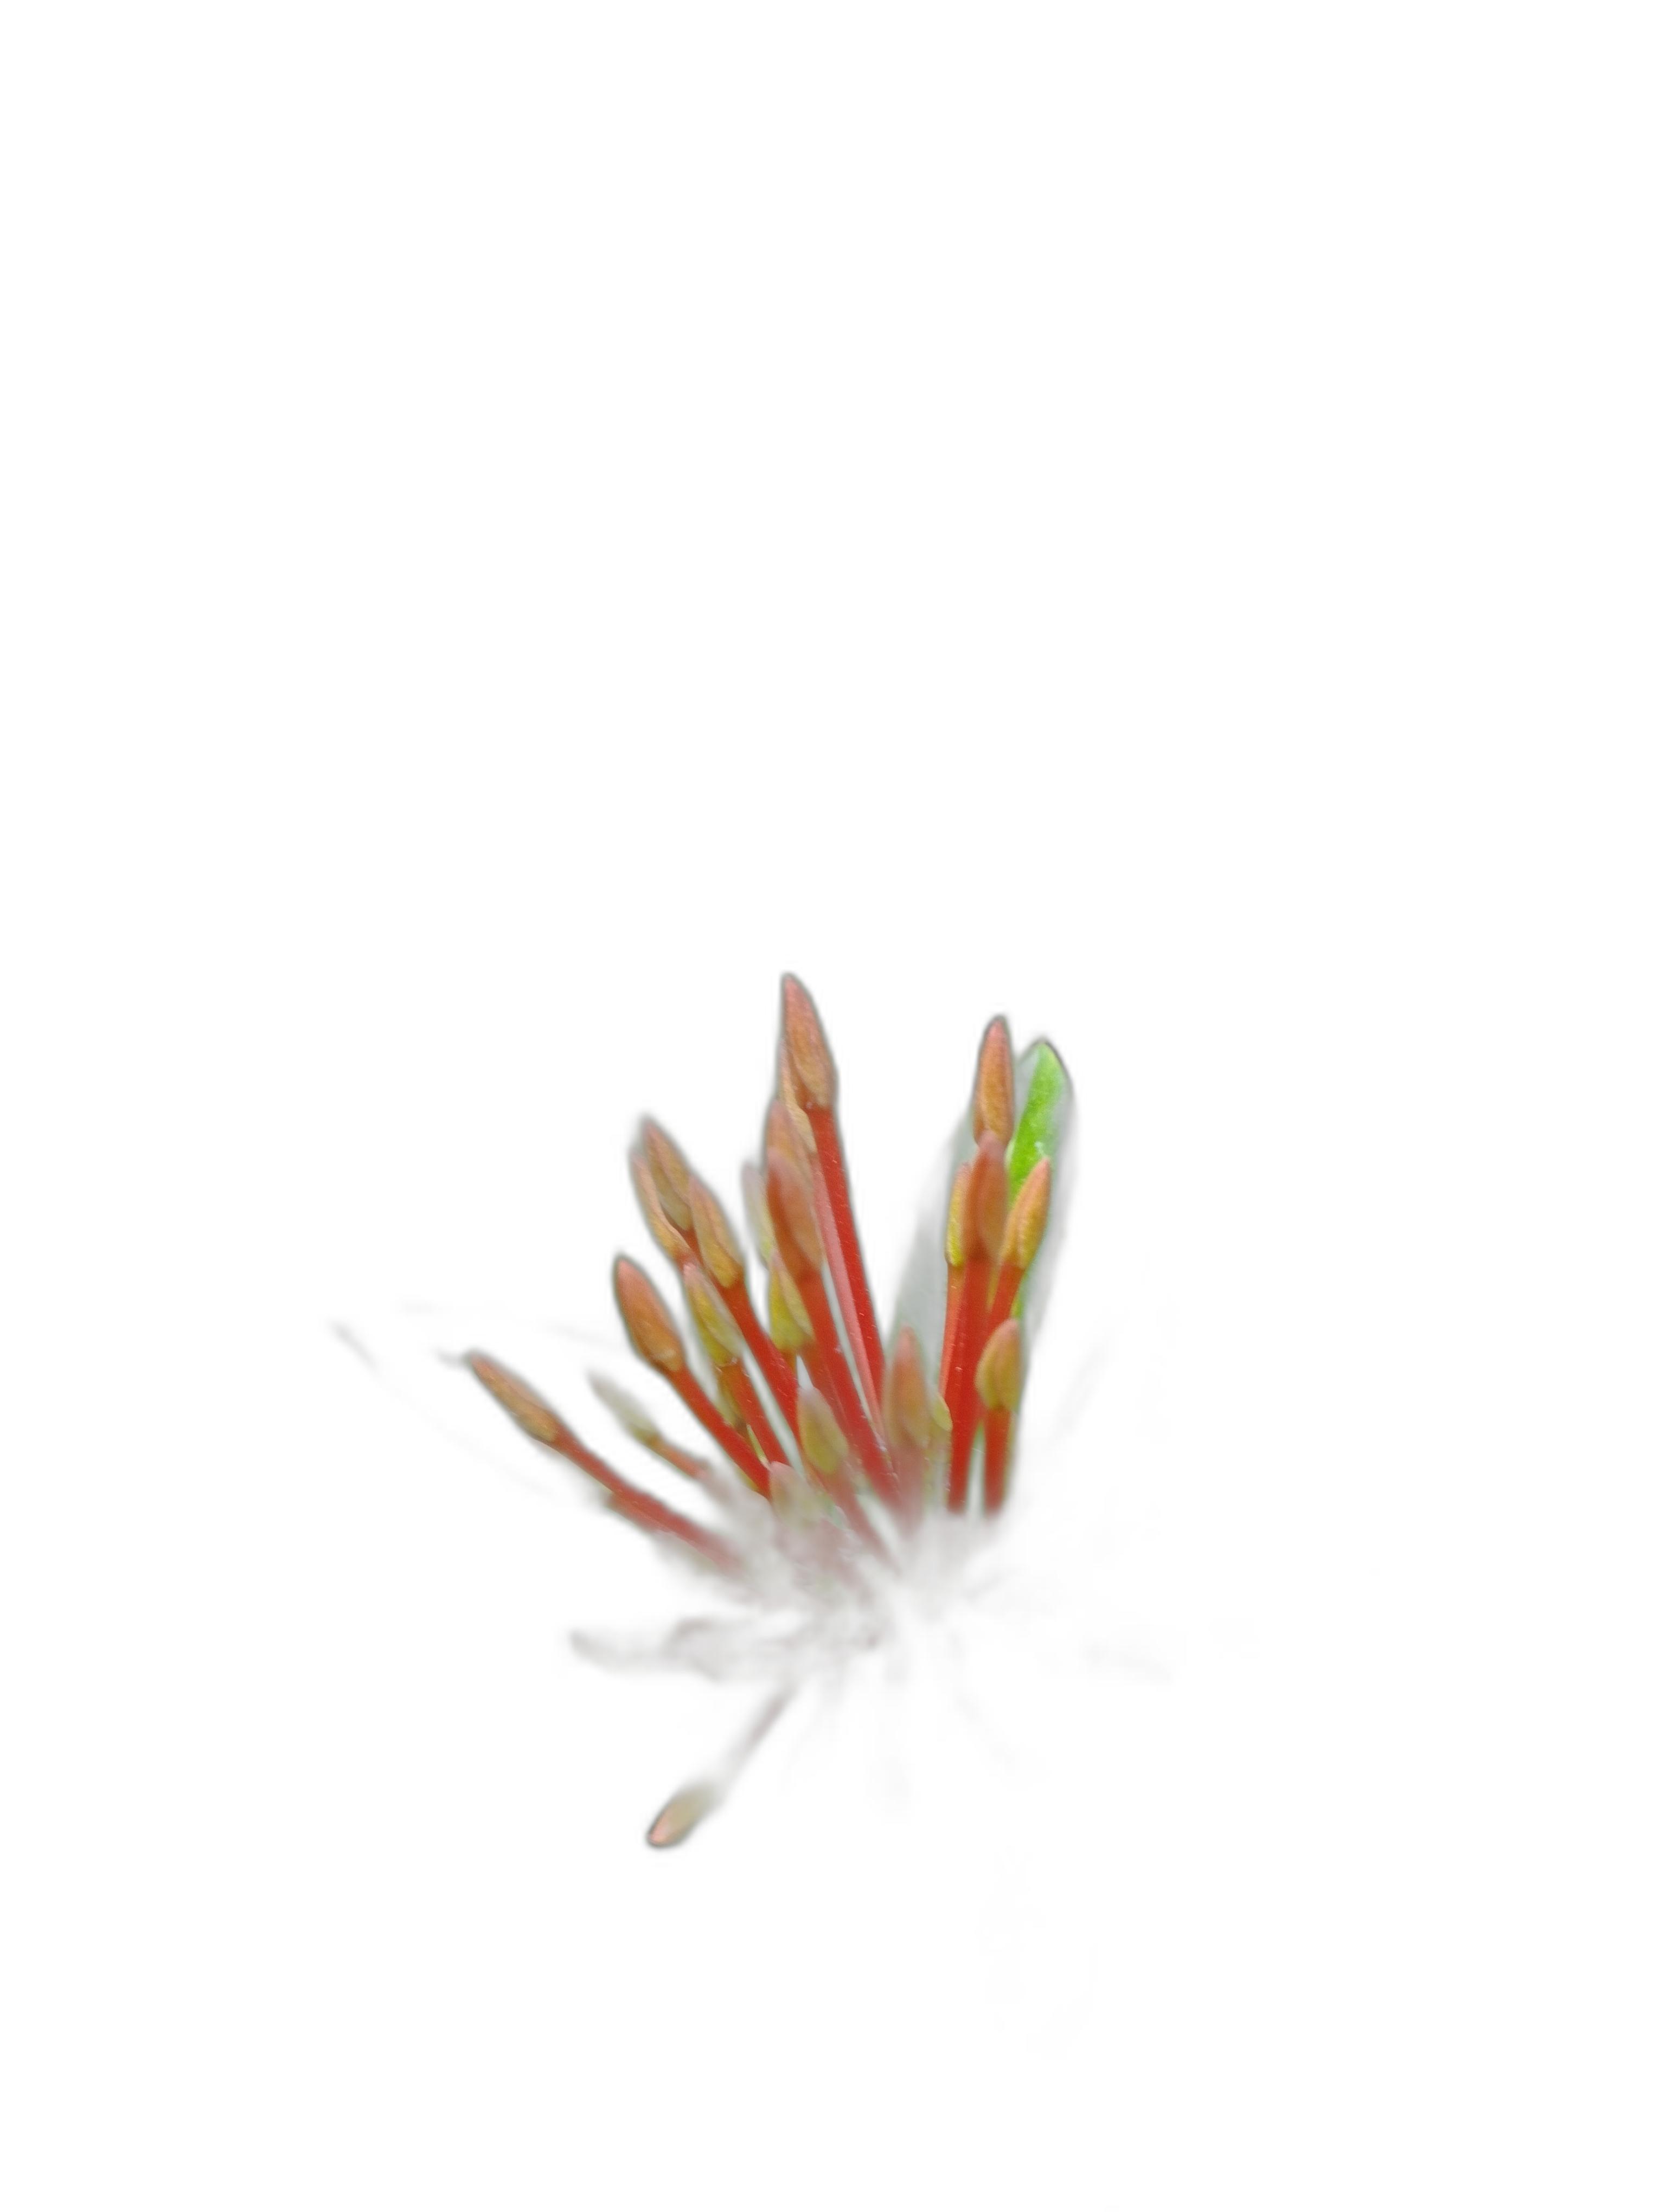
Label: Jungle geranium